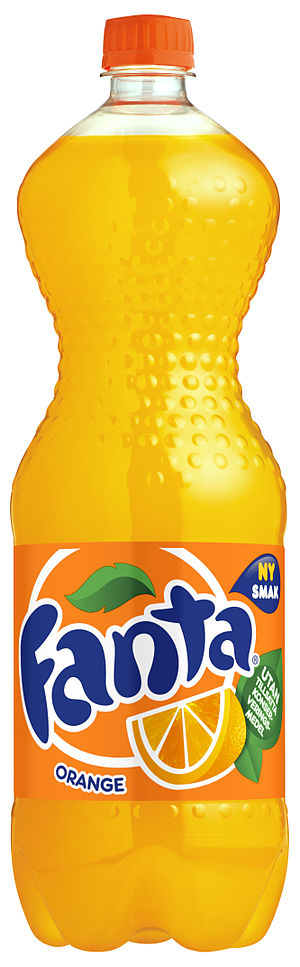
Fanta
1.5 liter Fanta fra Sverige/Danmark
Fanta er en sodavand produceret af The Coca-Cola Company. Navnet kommer fra det tyske ord Fantasie, som betyder fantasi. Fanta blev i 1940 udviklet af doktor Schetelig, hovedkemiker på Coca-Colas tyske datterselskab i Essen. Fordi de allierede havde brudt handelsforbindelserne med Tyskland under Anden Verdenskrig manglede selskabet smagsemnerne for at producere Coca-Cola. Max Keith, som var Adm. direktør på Coca-Cola Deutschland, fik idéen om at producere en frugtdrink på de produkter som fandtes tilgængelige. Fanta begyndte da at beskrives af restprodukter fra oste- og syltetøjsproduktion. 1941 blev Fanta introduceret på det tyske marked. Rettighederne blev i 1946 overtaget af Coca-Cola Company og drinken blev introduceret i USA i 1960.